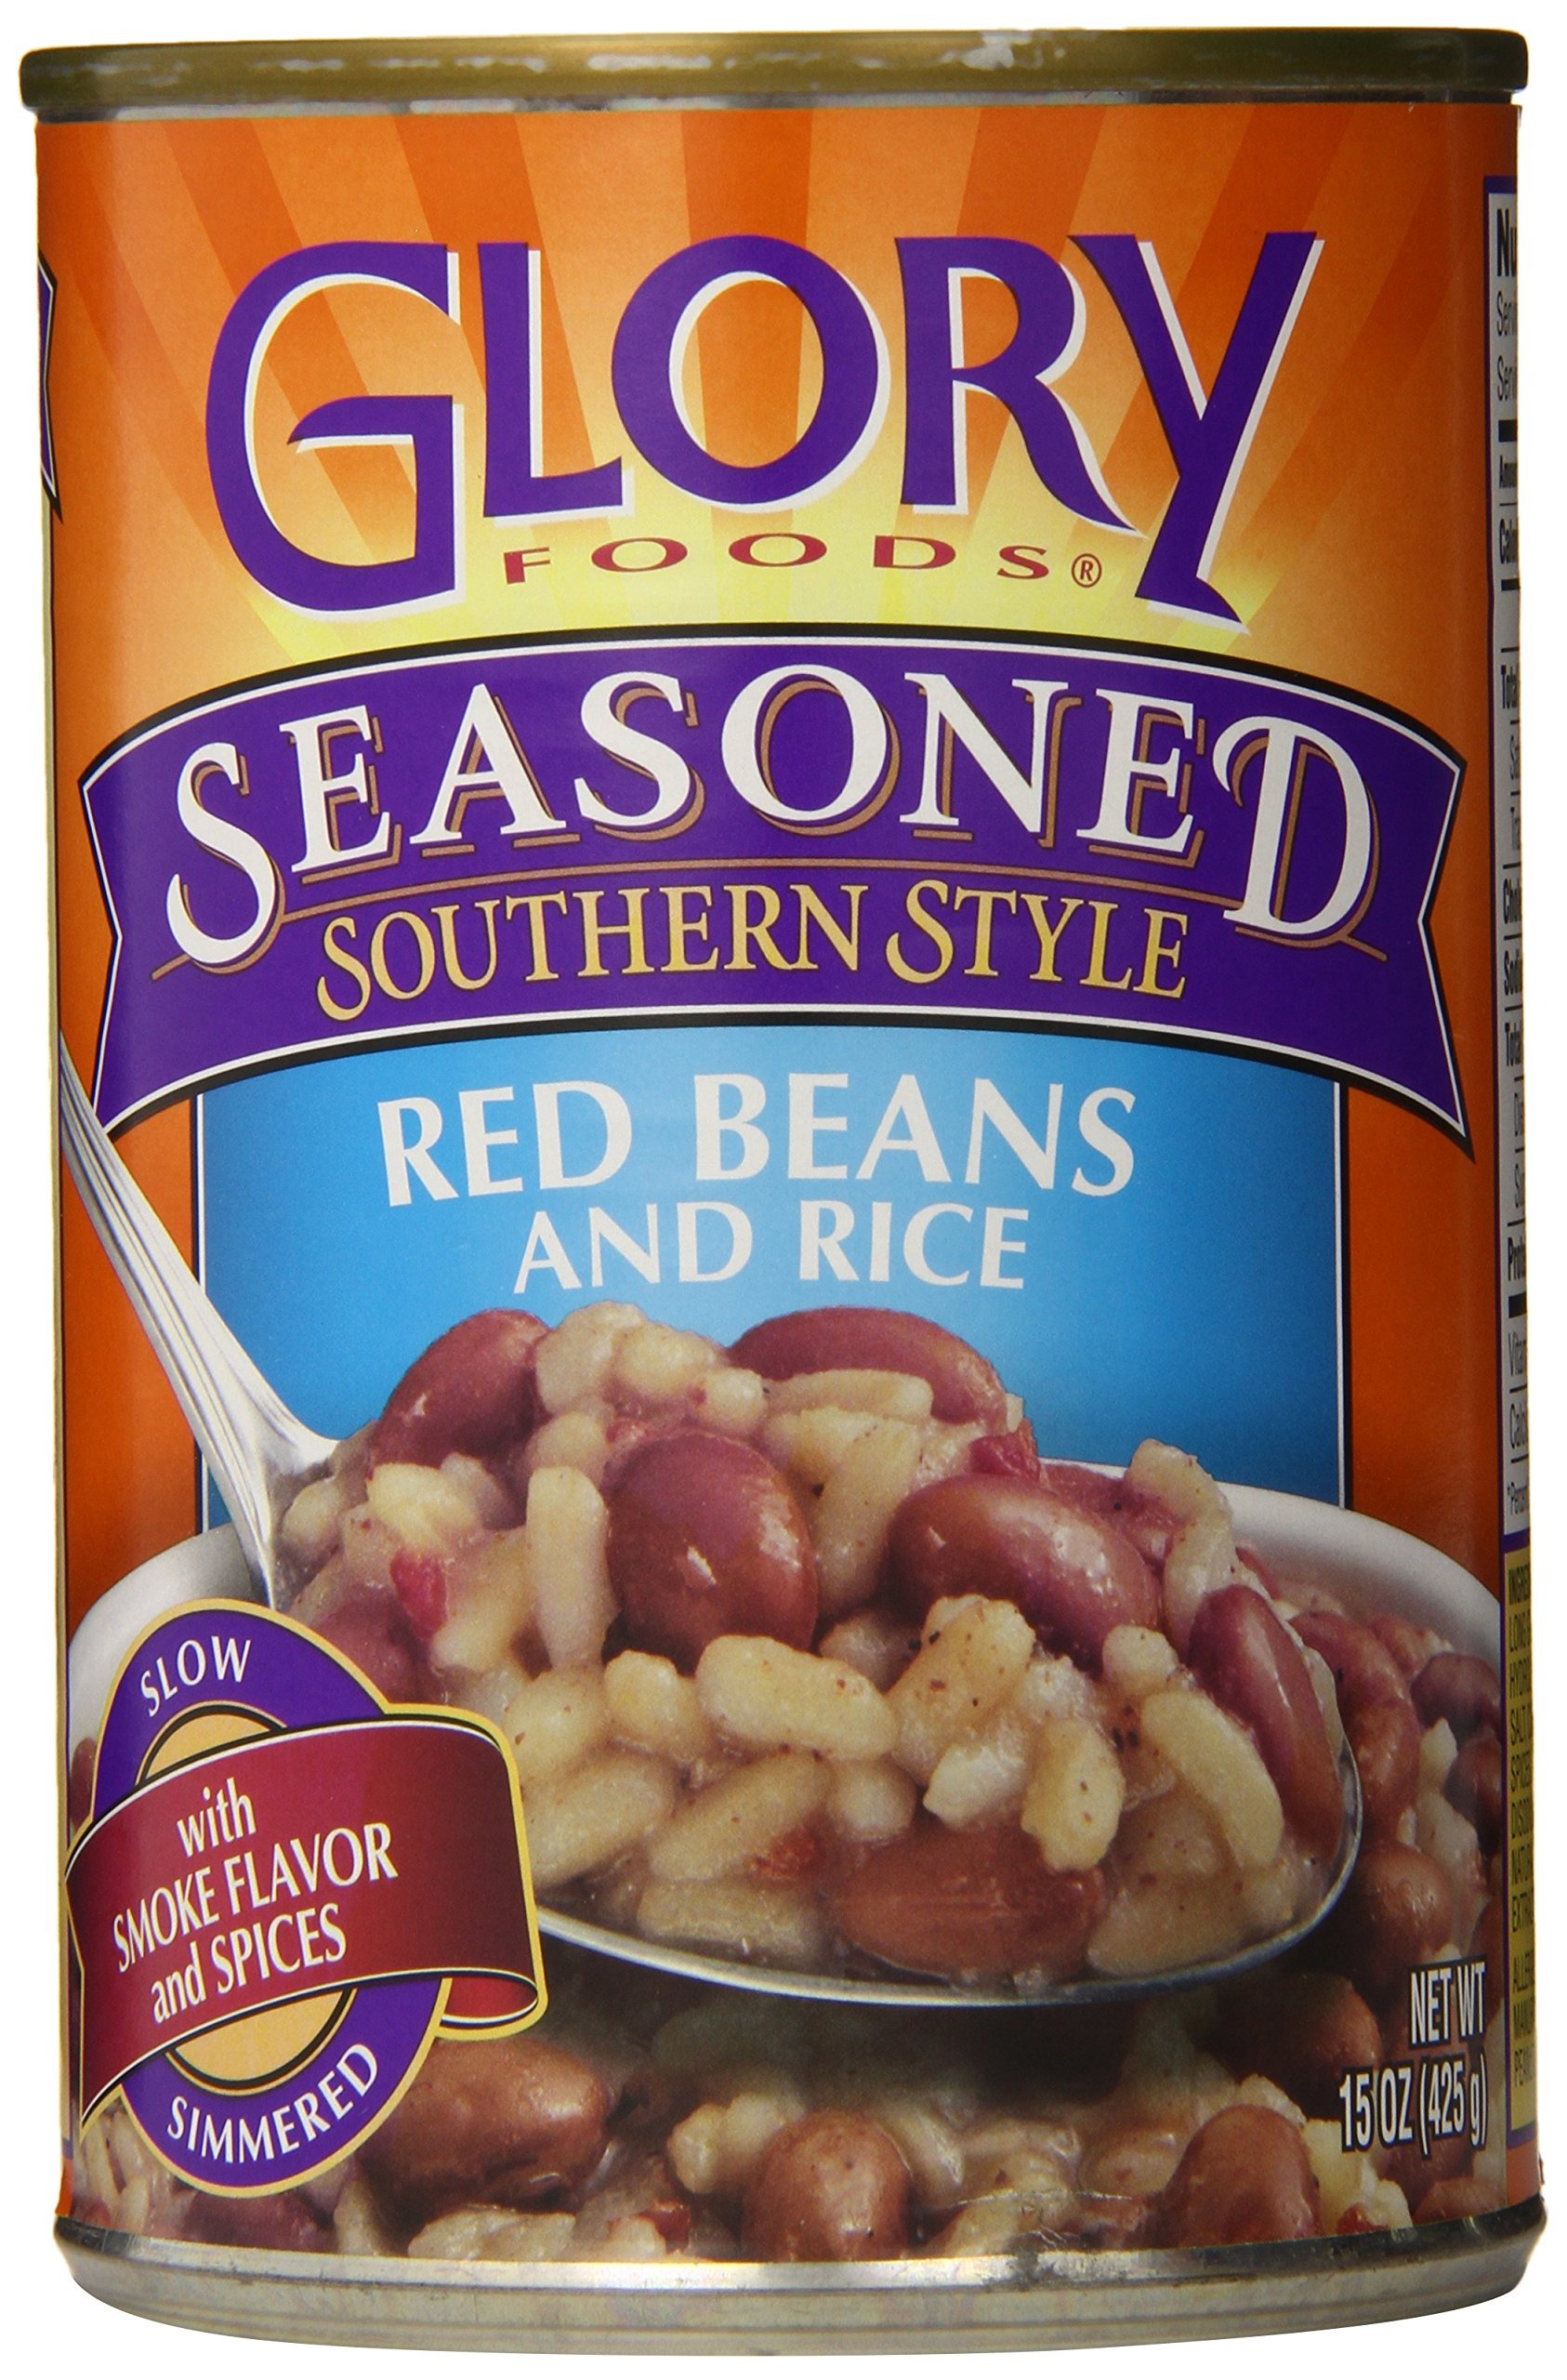
Item Name: Glory Foods Red Beans and Rice, 15 Ounce
Bullet Point 1: Southern food with a soulful heritage
Bullet Point 2: Seasoned to perfection with premium ingredients like roasted garlic, onions and sweet bell peppers
Value: 15.0
Unit: ounce

Price: 1.755